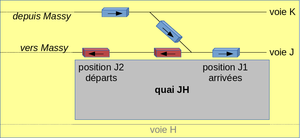
Schéma d'organisation du quai JH de Versailles Chantiers suite au prolongement du TTME
La gare de Versailles-Chantiers est une gare ferroviaire française de la ligne de Paris-Montparnasse à Brest et de la ligne de la grande ceinture de Paris, située sur le territoire de la commune de Versailles, quartier des Chantiers, dans le département des Yvelines, en région Île-de-France.